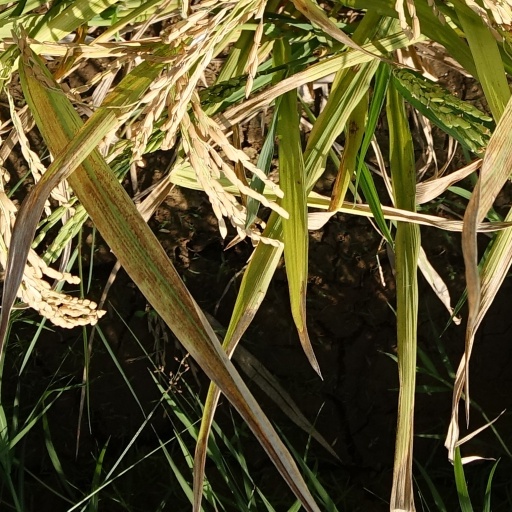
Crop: rice